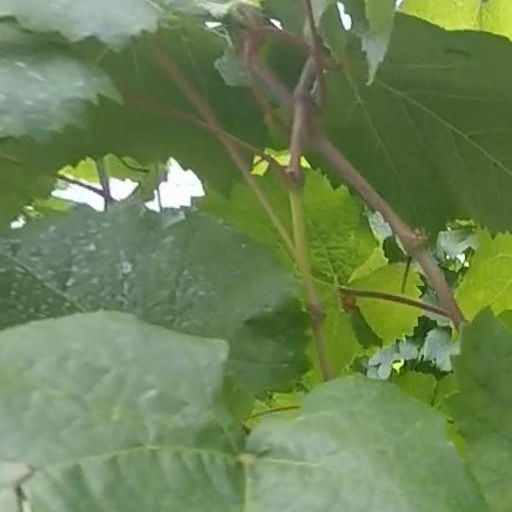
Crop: grape